Tanzania Ports Authority

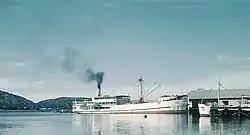
The SS Usoga at the Mwanza Port, 1959

Tanzania Ports Authority operates on three Tanzanian lakes: Lake Victoria, Lake Tanganyika and Lake Nyasa. Most of the lake traffic is passenger traffic and is a lifeline for many of the resident residing around the lakes. Government ferries operating on the lakes are operated by the Marine Services Company Limited.